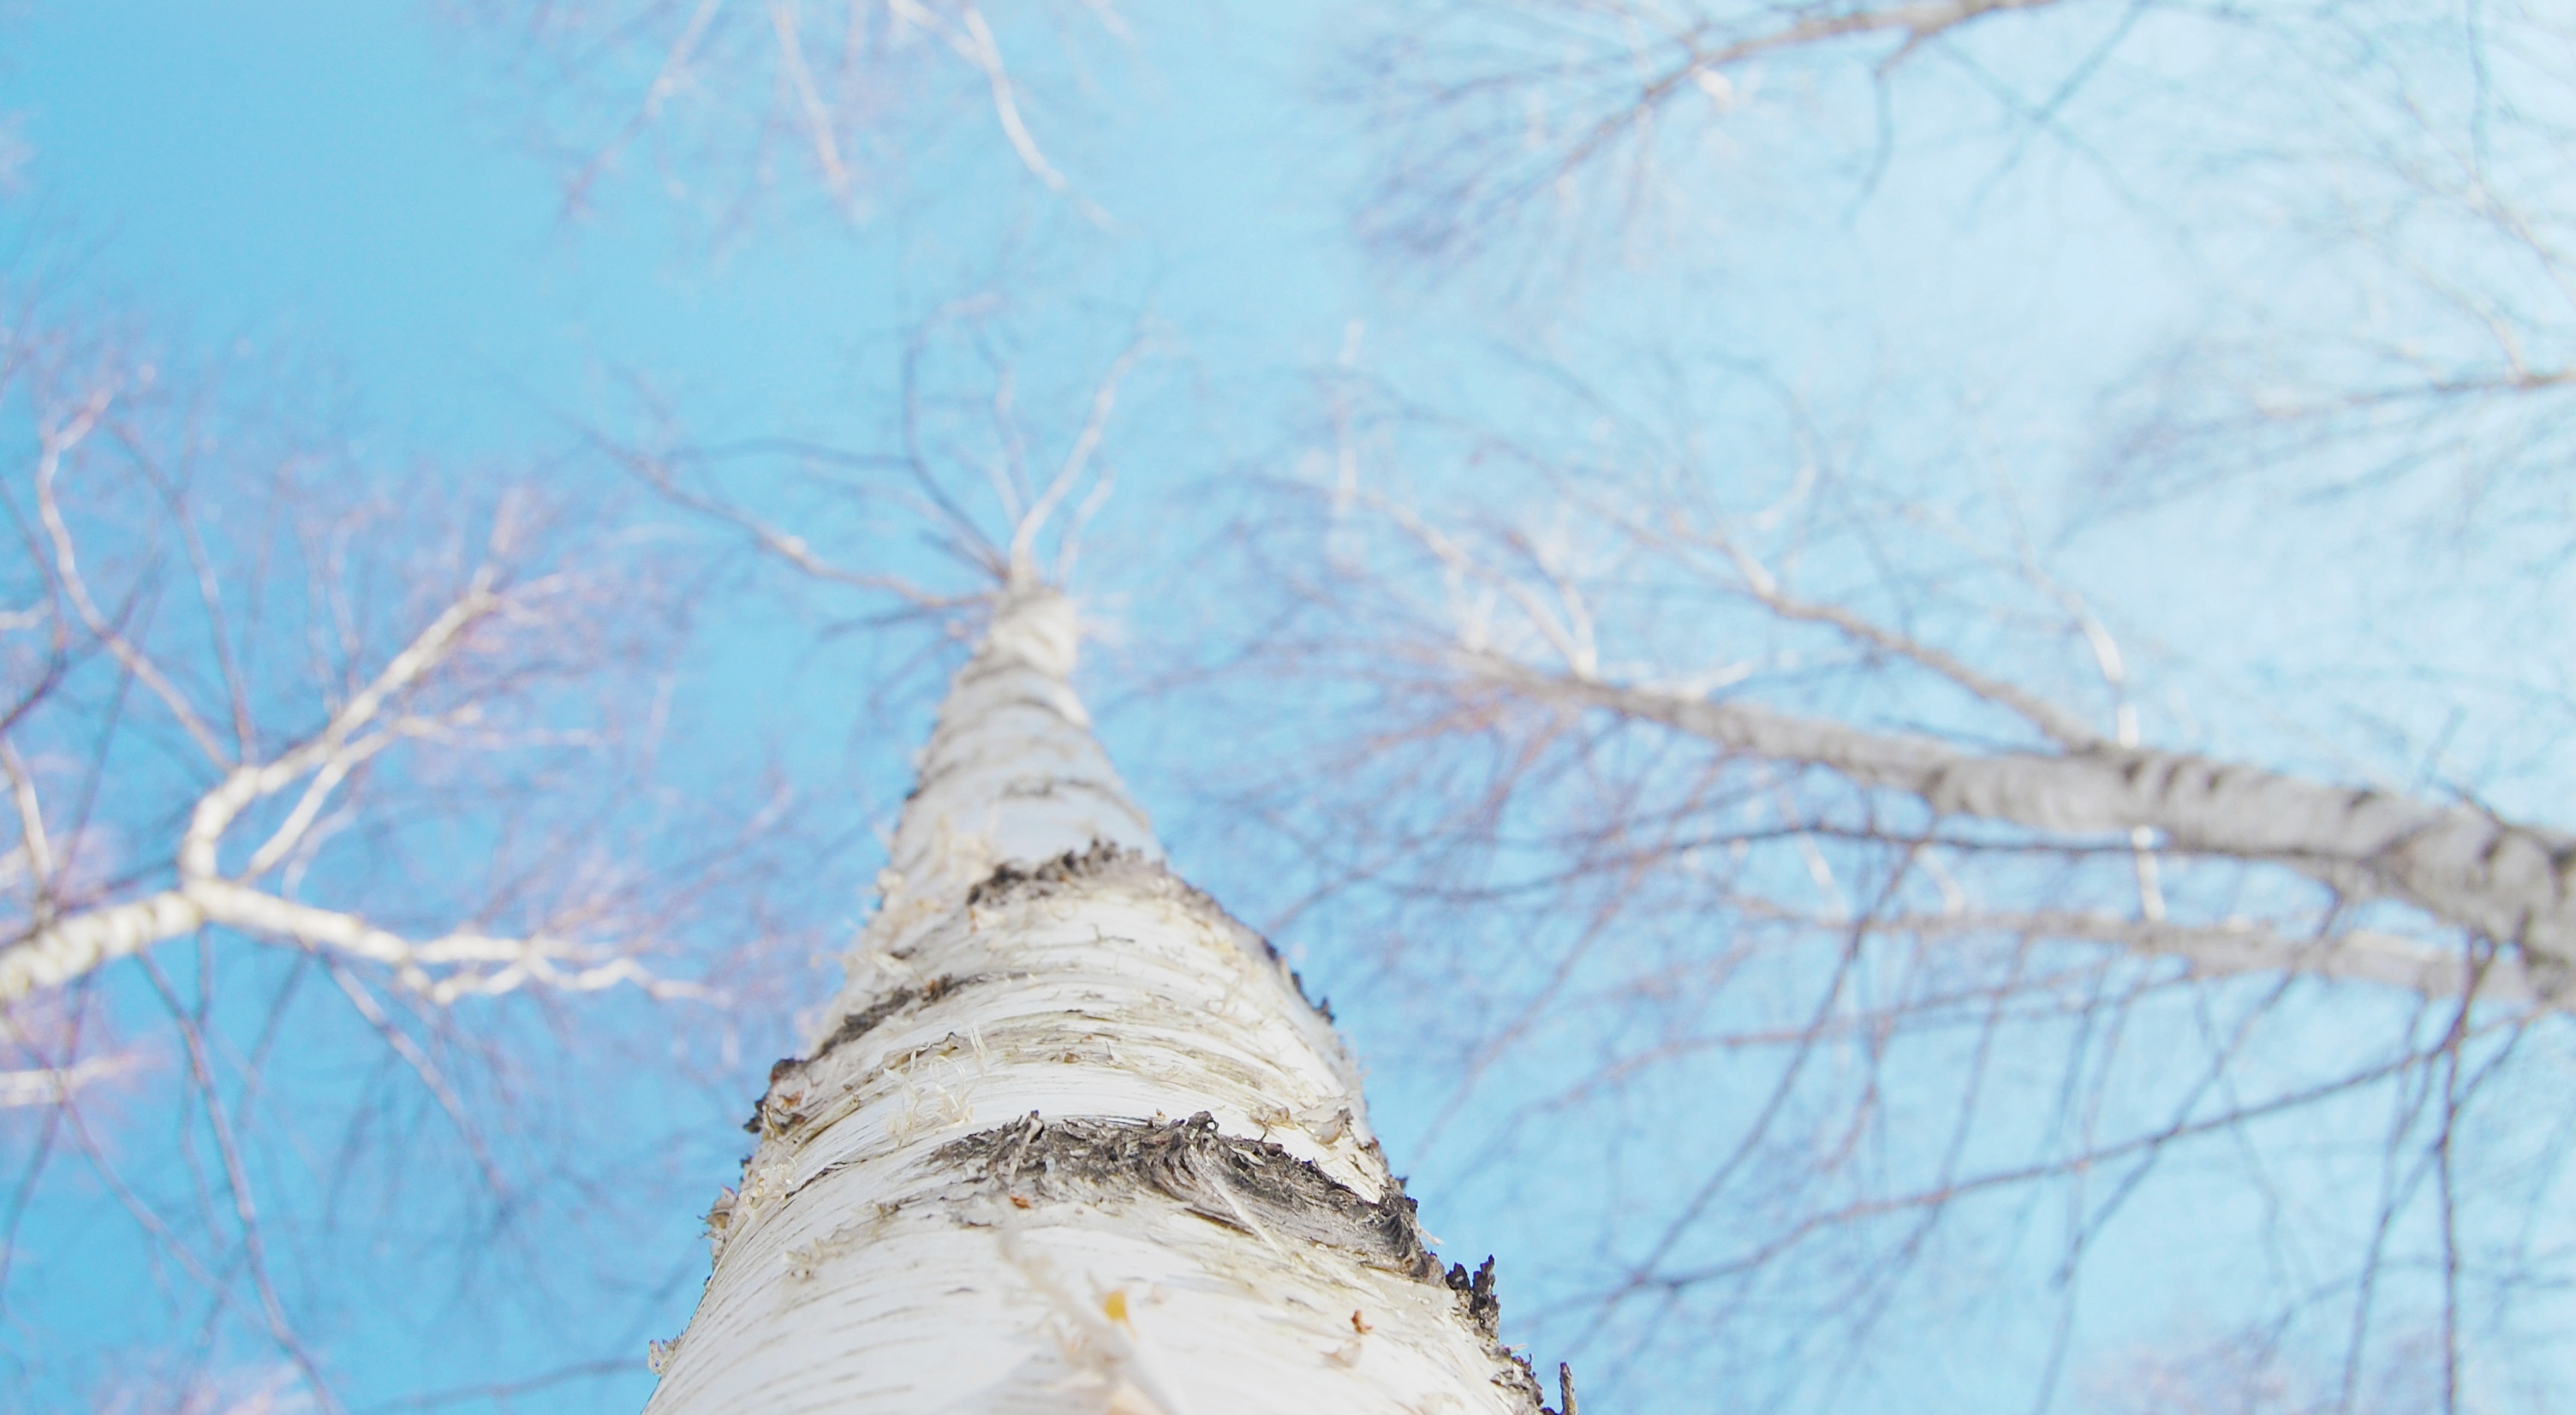
tree, nature, branch, snow, winter, plant, sky, wood, white, sunlight, leaf, frost, ice, reflection, birch, blue, season, twig, background, eggplant, freezing, republic of korea, gangwon do, hem, woody plant, cyan light blue